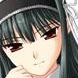
Portrait style: Anime Portrait